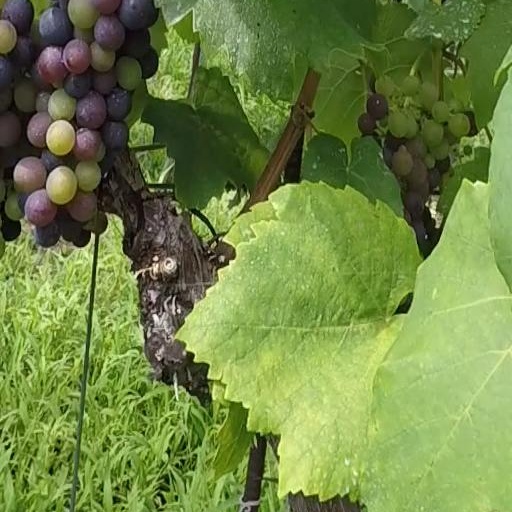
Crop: grape